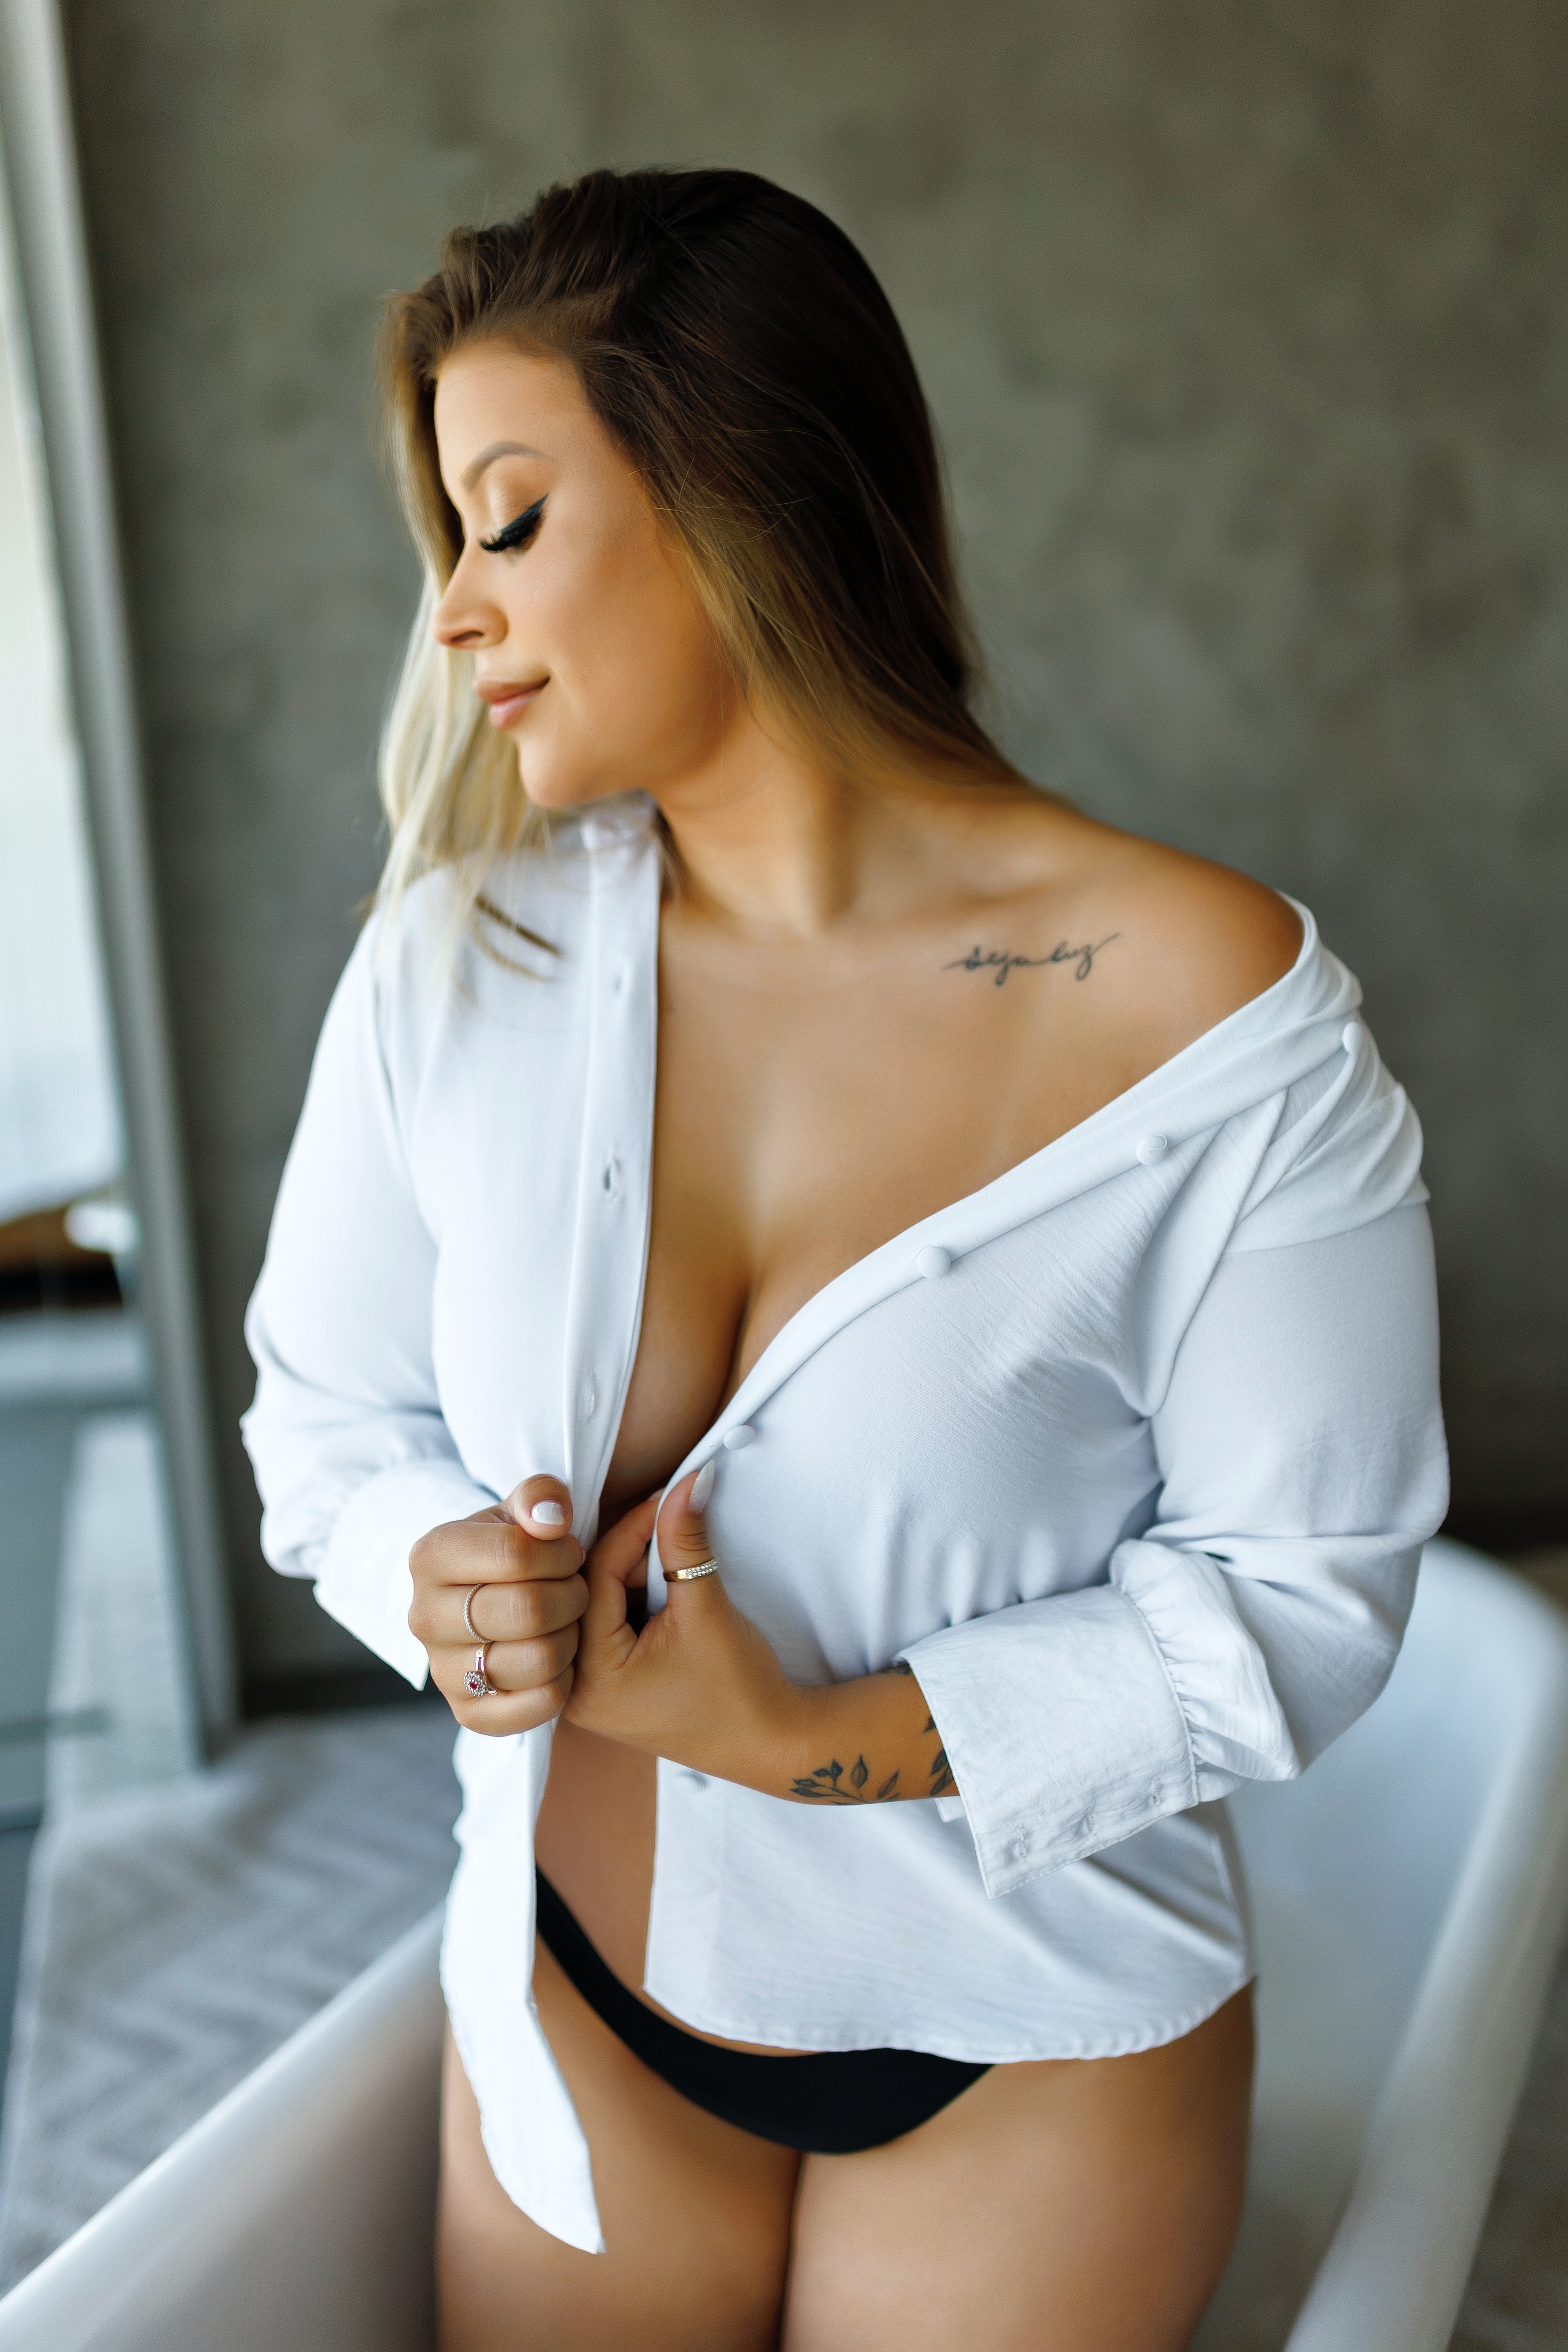
woman, hair, joint, skin, lip, outerwear, shoulder, human body, neck, sleeve, flash photography, waist, thigh, collar, knee, black hair, chest, trunk, blazer, tie, fashion design, abdomen, fashion model, undergarment, human leg, elbow, long hair, brown hair, lingerie, formal wear, jewellery, shorts, necklace, art model, navel, fashion accessory, uniform, sitting, top, stocking, japanese idol, photo shoot, gravure idol, model, fur, sportswear